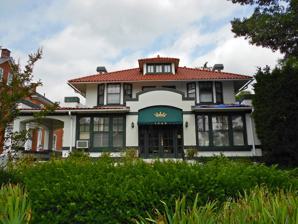
Building: Totten House
Country: United States of America
Year built: 1916
Historic house in Pennsylvania, United States United States historic place Totten House U.S. National Register of Historic Places U.S. Historic district Totten House, September 2012 Show map of Pennsylvania Show map of the United States Location 1049 East King Street, Lancaster Township, Pennsylvania Coordinates 40°2′22″N 76°16′53″W / 40.03944°N 76.28139°W / 40.03944; -76.28139 Area 0.3 acres (0.12 ha) Built 1913-1916 Architectural style Mission/spanish Revival NRHP reference No. 89000003 Added to NRHP February 3, 1989 Totten House is a historic home and national historic district located at Lancaster Township , Lancaster County, Pennsylvania . The district encompasses two contributing buildings and two contributing structures. It was built between 1913 and 1916 as a private residence, and has 2 + 1 ⁄ 2 stories, stuccoed dwelling in the Spanish Revival style. It is now run as a bed and breakfast , known as the King's Cottage. It was listed on the National Register of Historic Places in 1989. References